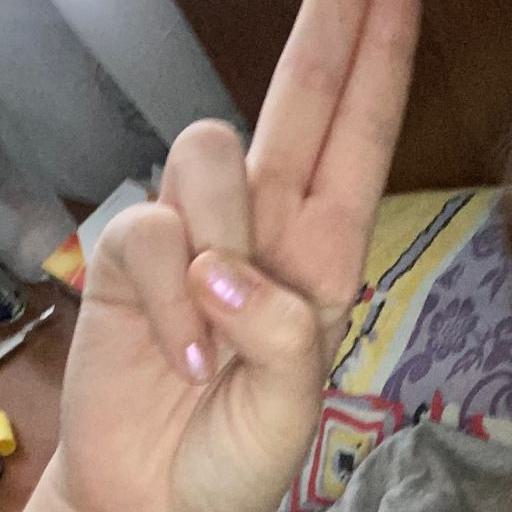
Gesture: two_up